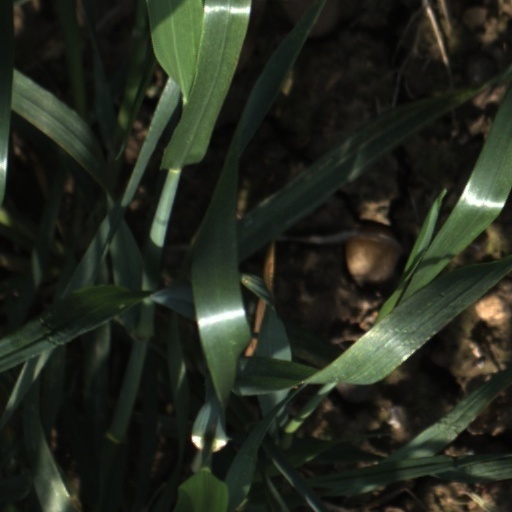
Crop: wheat